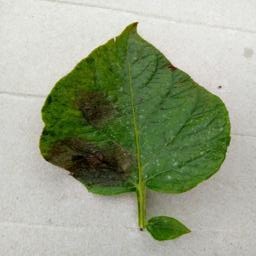
Etiqueta: Late Blight